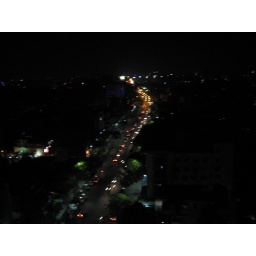
rooftop in Chennai's tallest building on GN chetty street